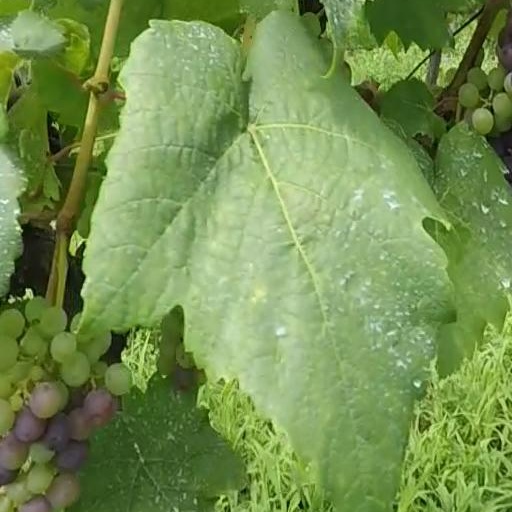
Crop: grape